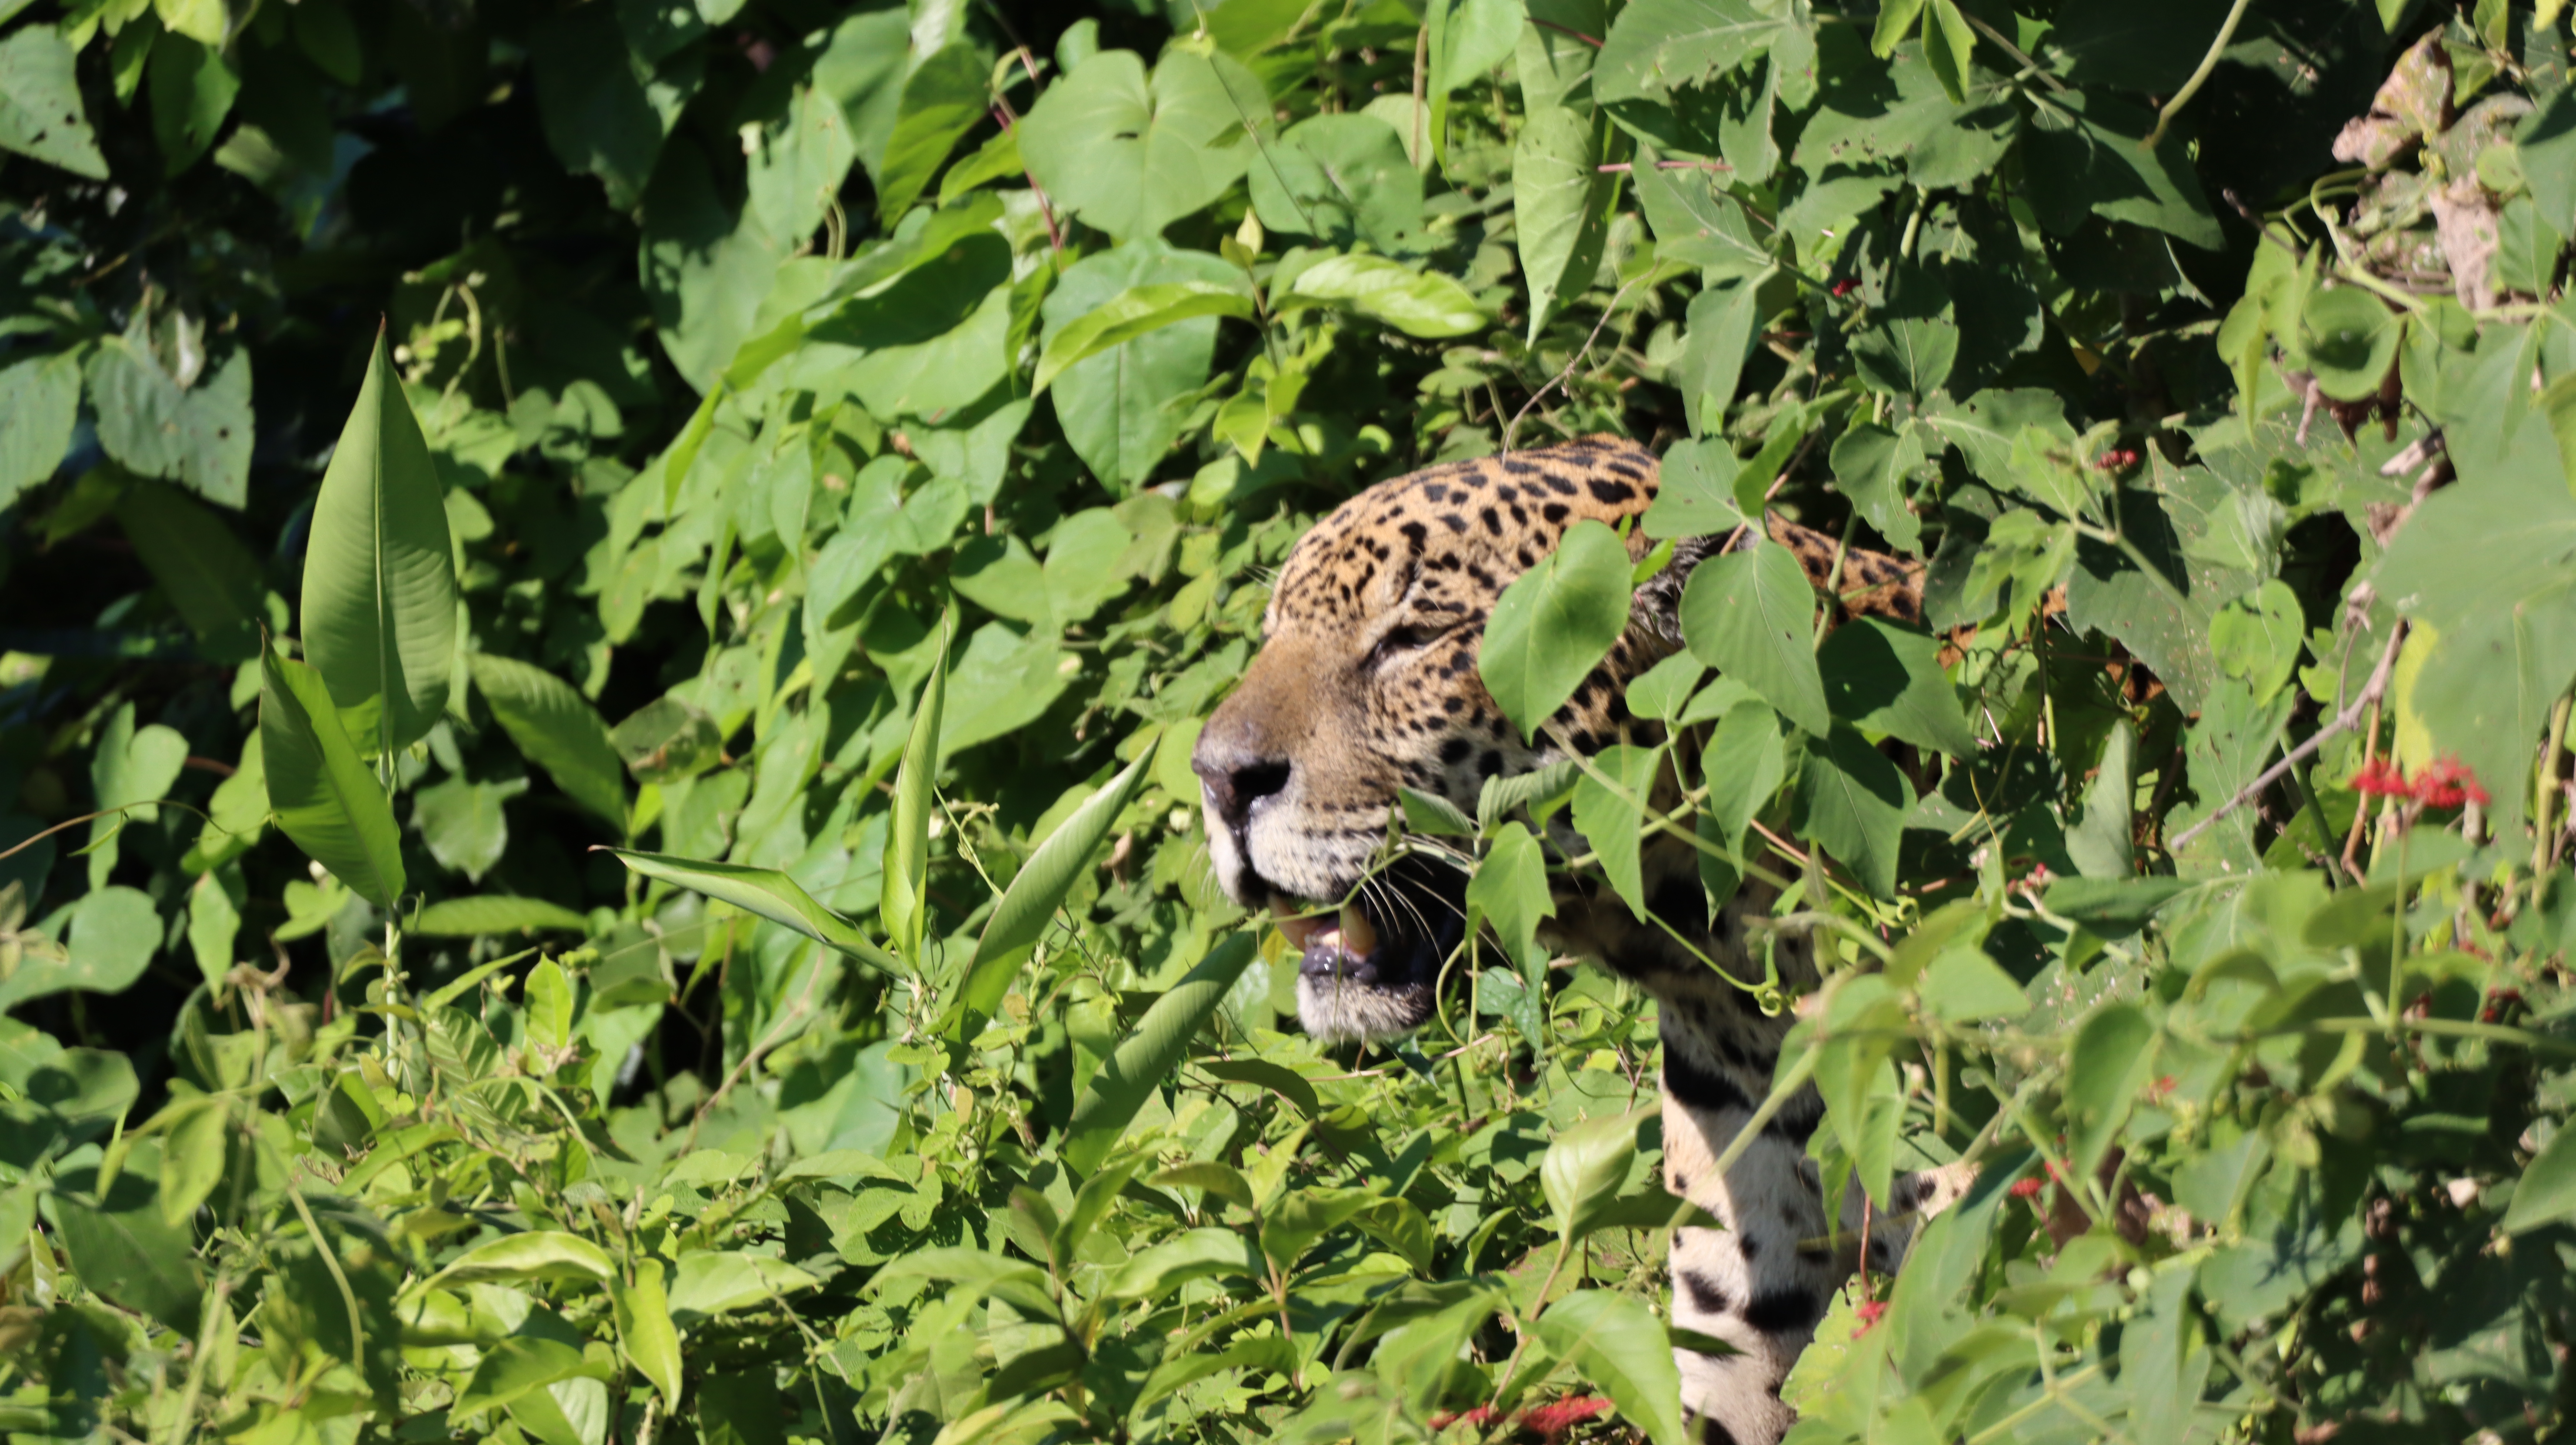
Jaguar: Kwang